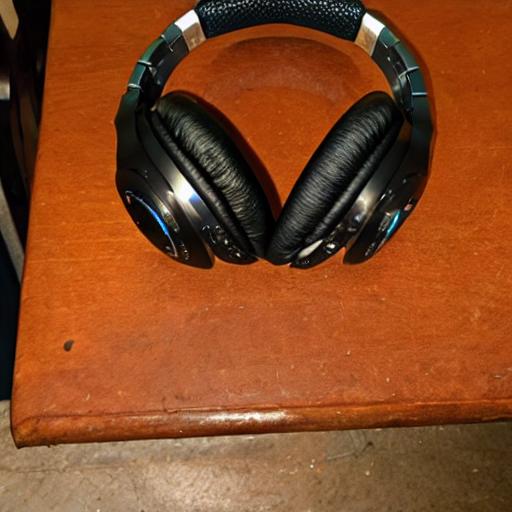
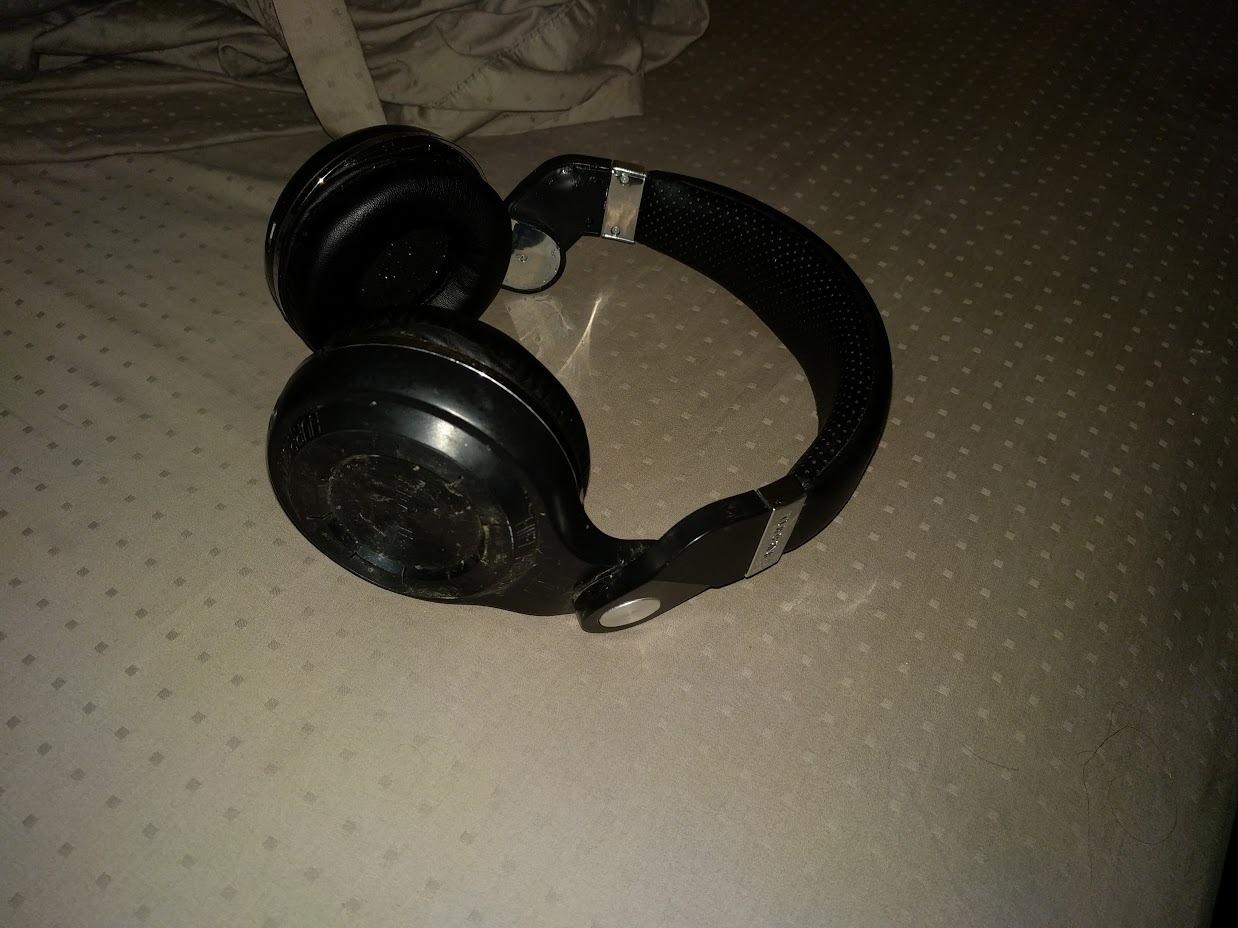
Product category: headphones
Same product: no